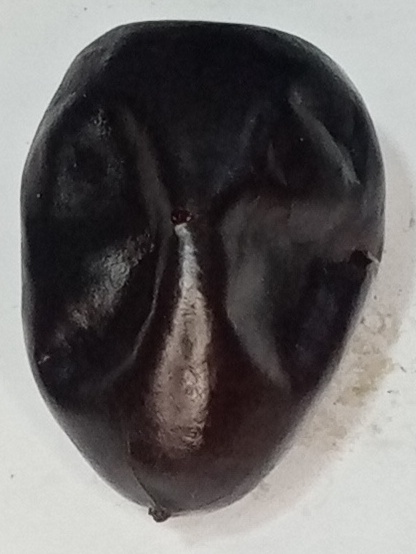
Variety: kupro
Size: large
Grade: grade-1